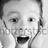
Emotion: surprise